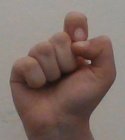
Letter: fa